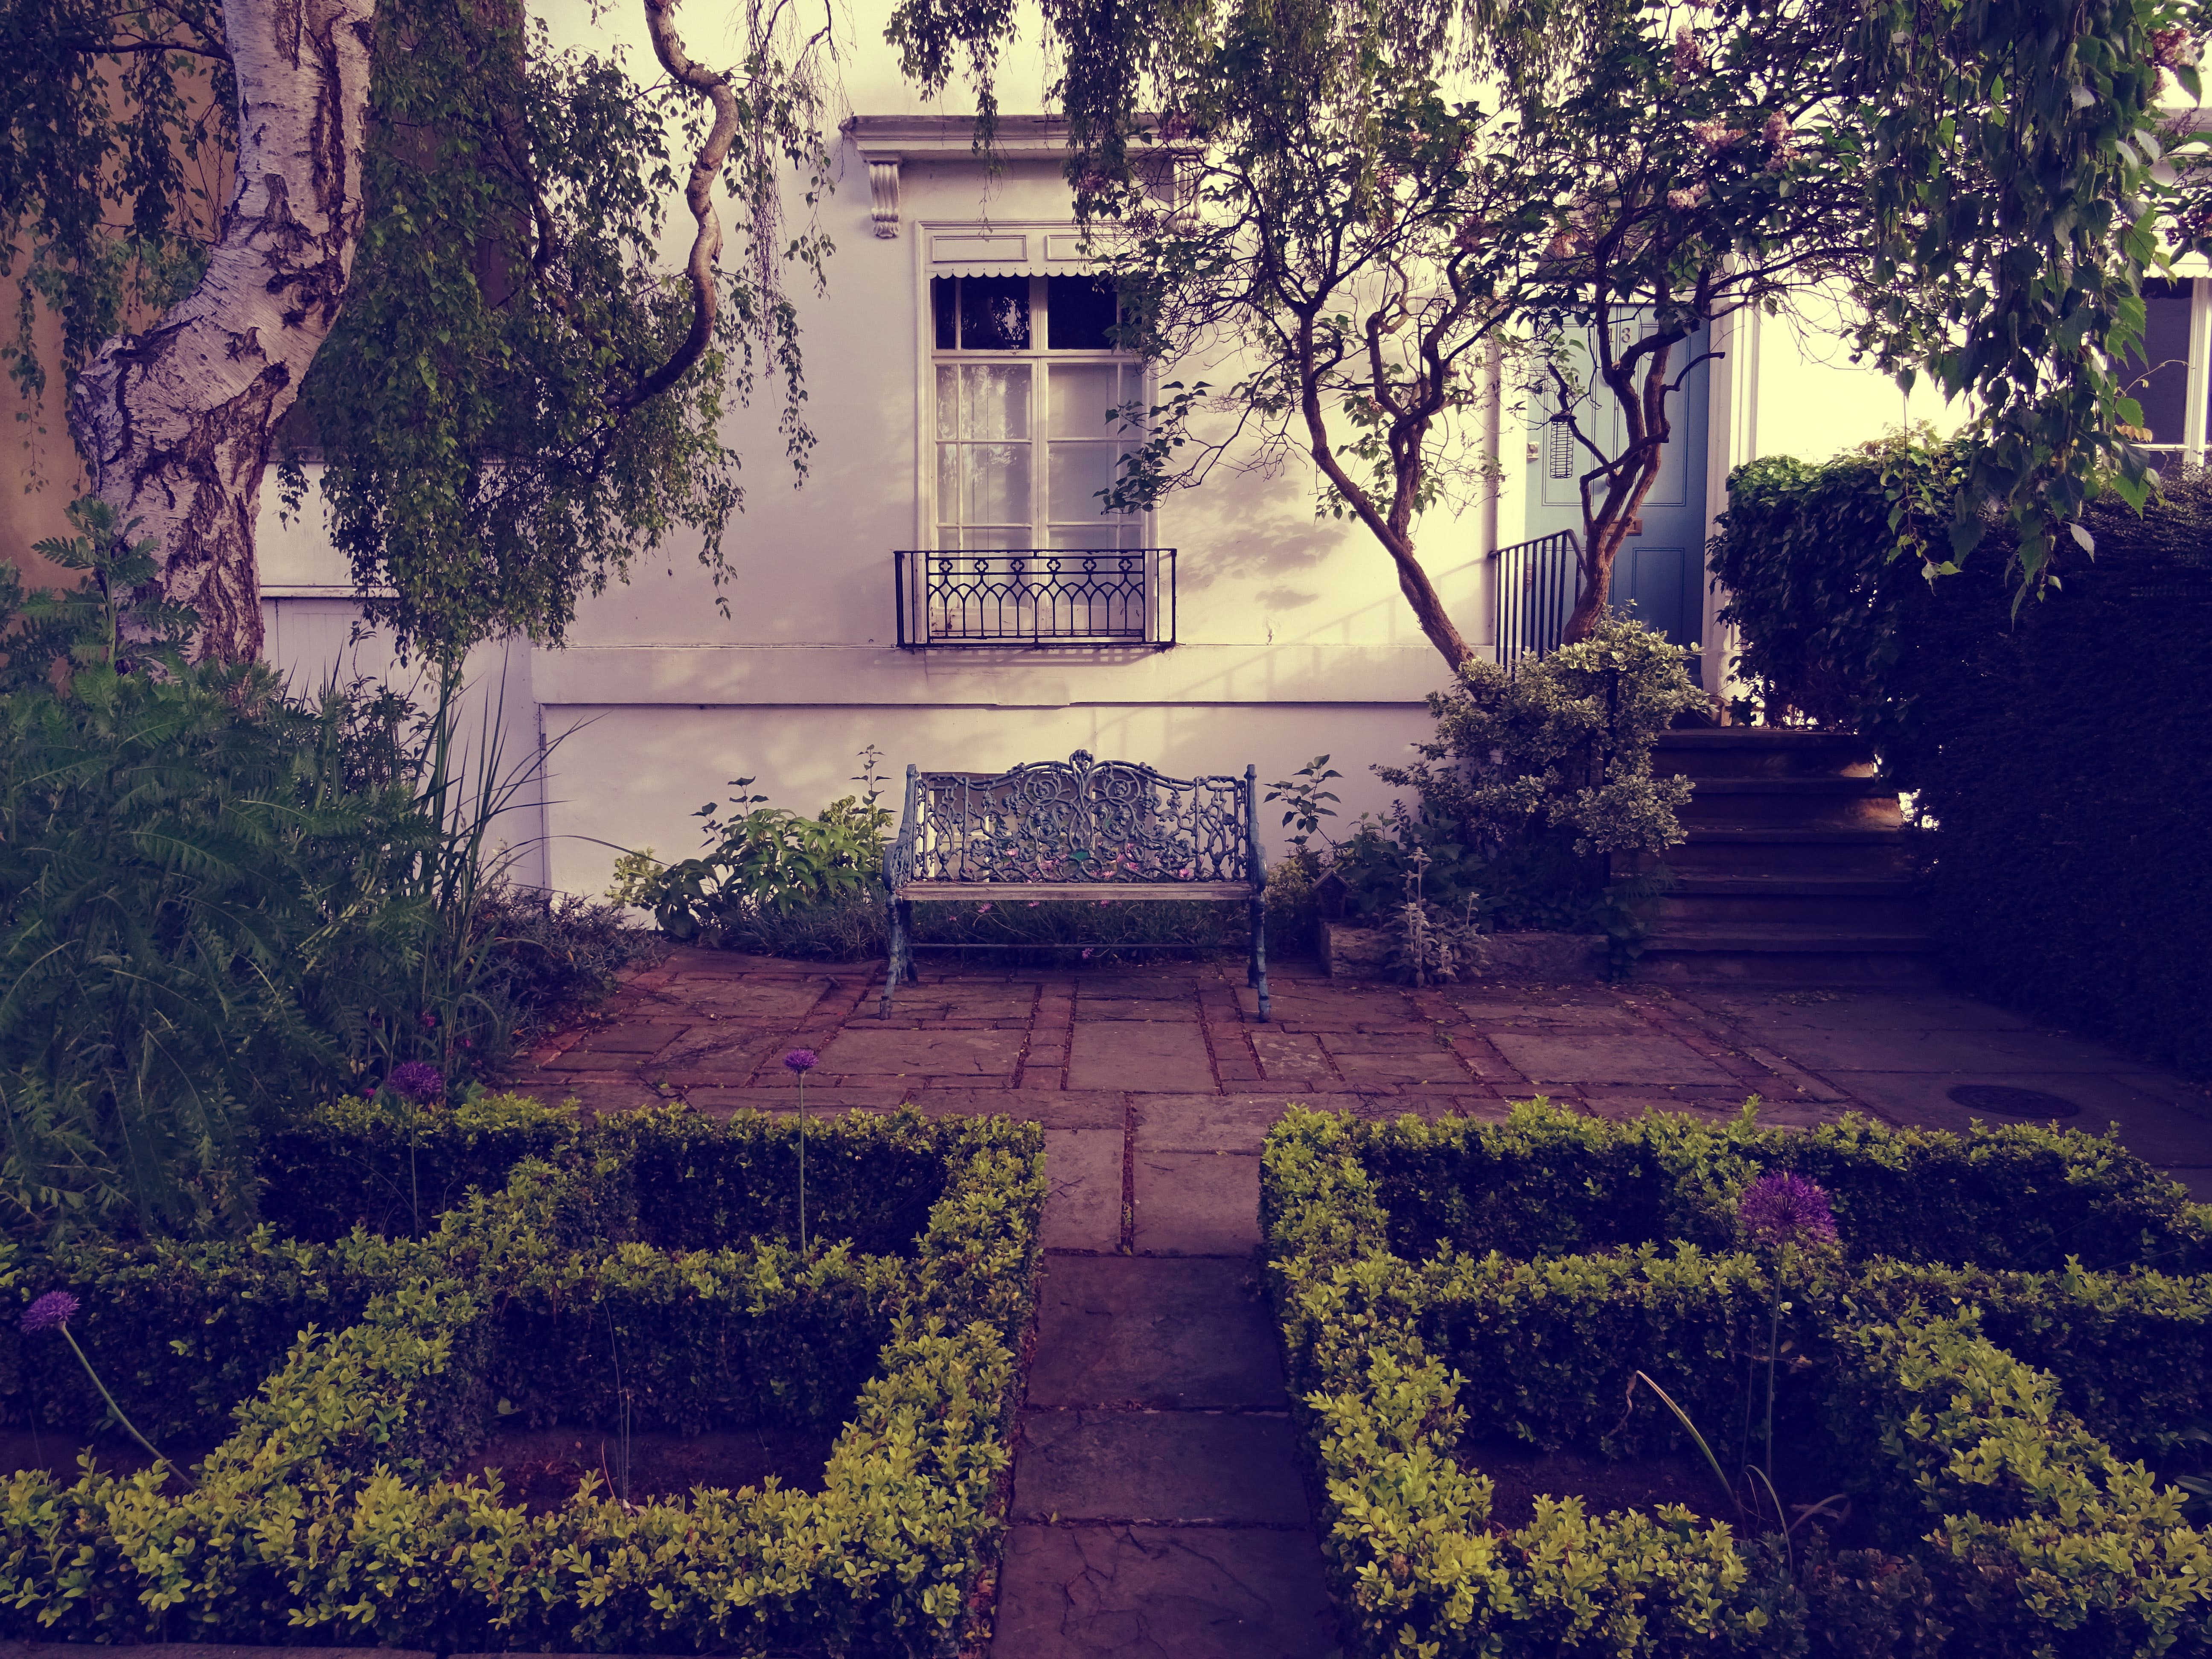
sky, tree, green, home, house, light, morning, daytime, wall, leaf, iron, architecture, residential area, symmetry, atmosphere, sunlight, neighbourhood, shadow, spring, line, plant, woody plant, Tints and shades, building, window, road surface, real estate, night, cloud, sunset, facade, square, door, garden, flower, reflection, shrub, estate, city, suburb, evening, landscaping